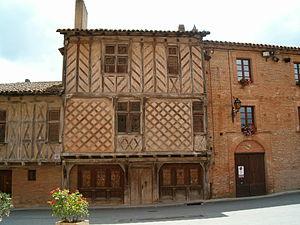
Maison en face de la cathédrale de Rieux-Volvestre, XIVe et XVe siècle
Rieux-Volvestre, Rieux avant 2009, est une commune française située dans le département de la Haute-Garonne en région Occitanie.